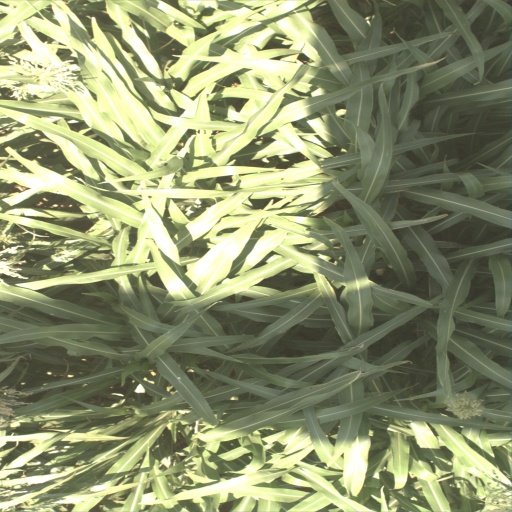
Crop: sorghum